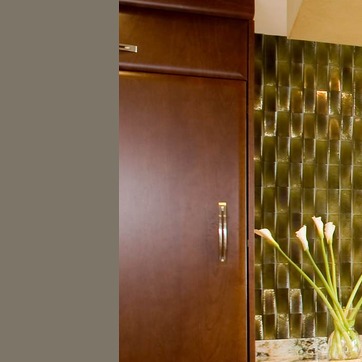
Material: wood